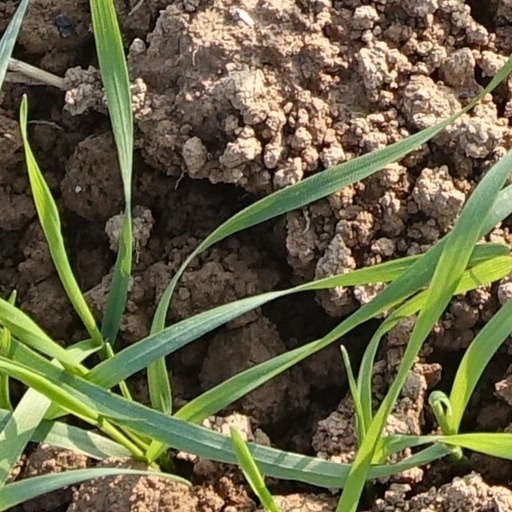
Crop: wheat